Papa Don't Preach

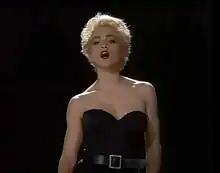
Screenshot of Madonna in the "Papa Don't Preach" video, showcasing a new look reminiscent of Marilyn Monroe, Jean Seberg and Kim Novak, as noted by Georges-Claude Guilbert.

The video opens with aerial shots of New York City, including the skyline, the Statue of Liberty, and the Staten Island Ferry. Madonna portrays a tomboyish sixteen-year-old in the early stages of pregnancy, walking with a "determined" gaze through the streets. She wears tight jeans, a striped boatneck sweater, and casually slings a leather jacket over her shoulder; her hair is styled in a short, pixie cut. At home, flashbacks reveal her upbringing as the only child of a single father (Aiello). The narrative is intercut with stylized footage of Madonna performing the song in front of a black backdrop. In these scenes, her look is more "glamorous", featuring a black bustier, pedal pushers, curled hair, red lips, and heavily glossed eyes.